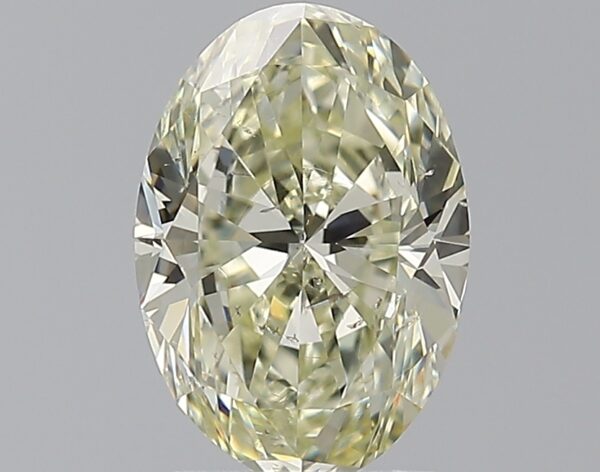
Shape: oval
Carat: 1.7
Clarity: SI1
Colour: N
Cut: GD
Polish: EX
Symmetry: VG
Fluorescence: N
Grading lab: GIA
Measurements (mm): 9.18 x 6.42 x 4.13